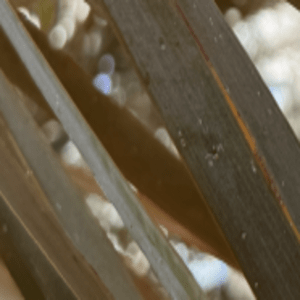
Label: Rachis Blight